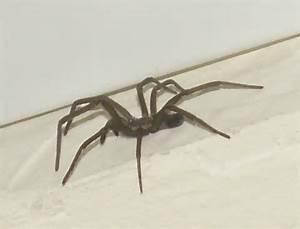
spider